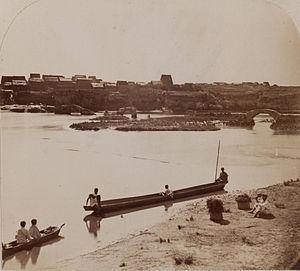
Pirogues a la riviere Ikopa, 1865, Tananarive, Madagascar
L'Ikopa est une rivière de Madagascar qui traverse Antananarivo et se jette dans le Betsiboka.